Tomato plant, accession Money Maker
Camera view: bottom (45 deg); turntable rotation: 270 degrees
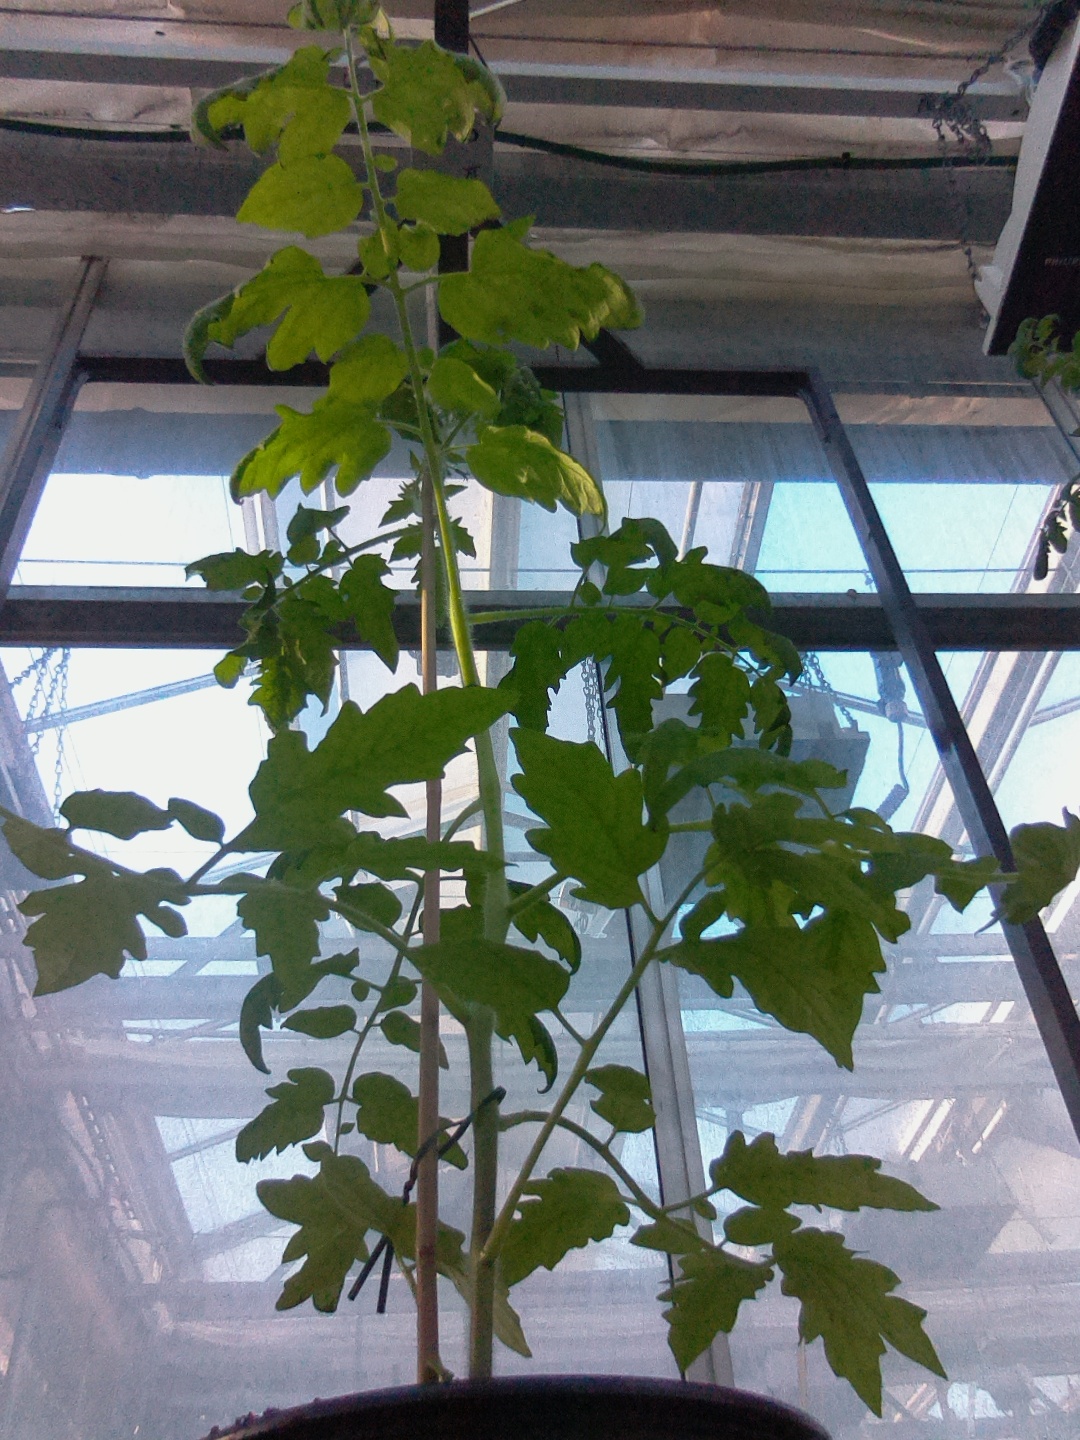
BBCH growth stage 17: 14 of true leaves visible